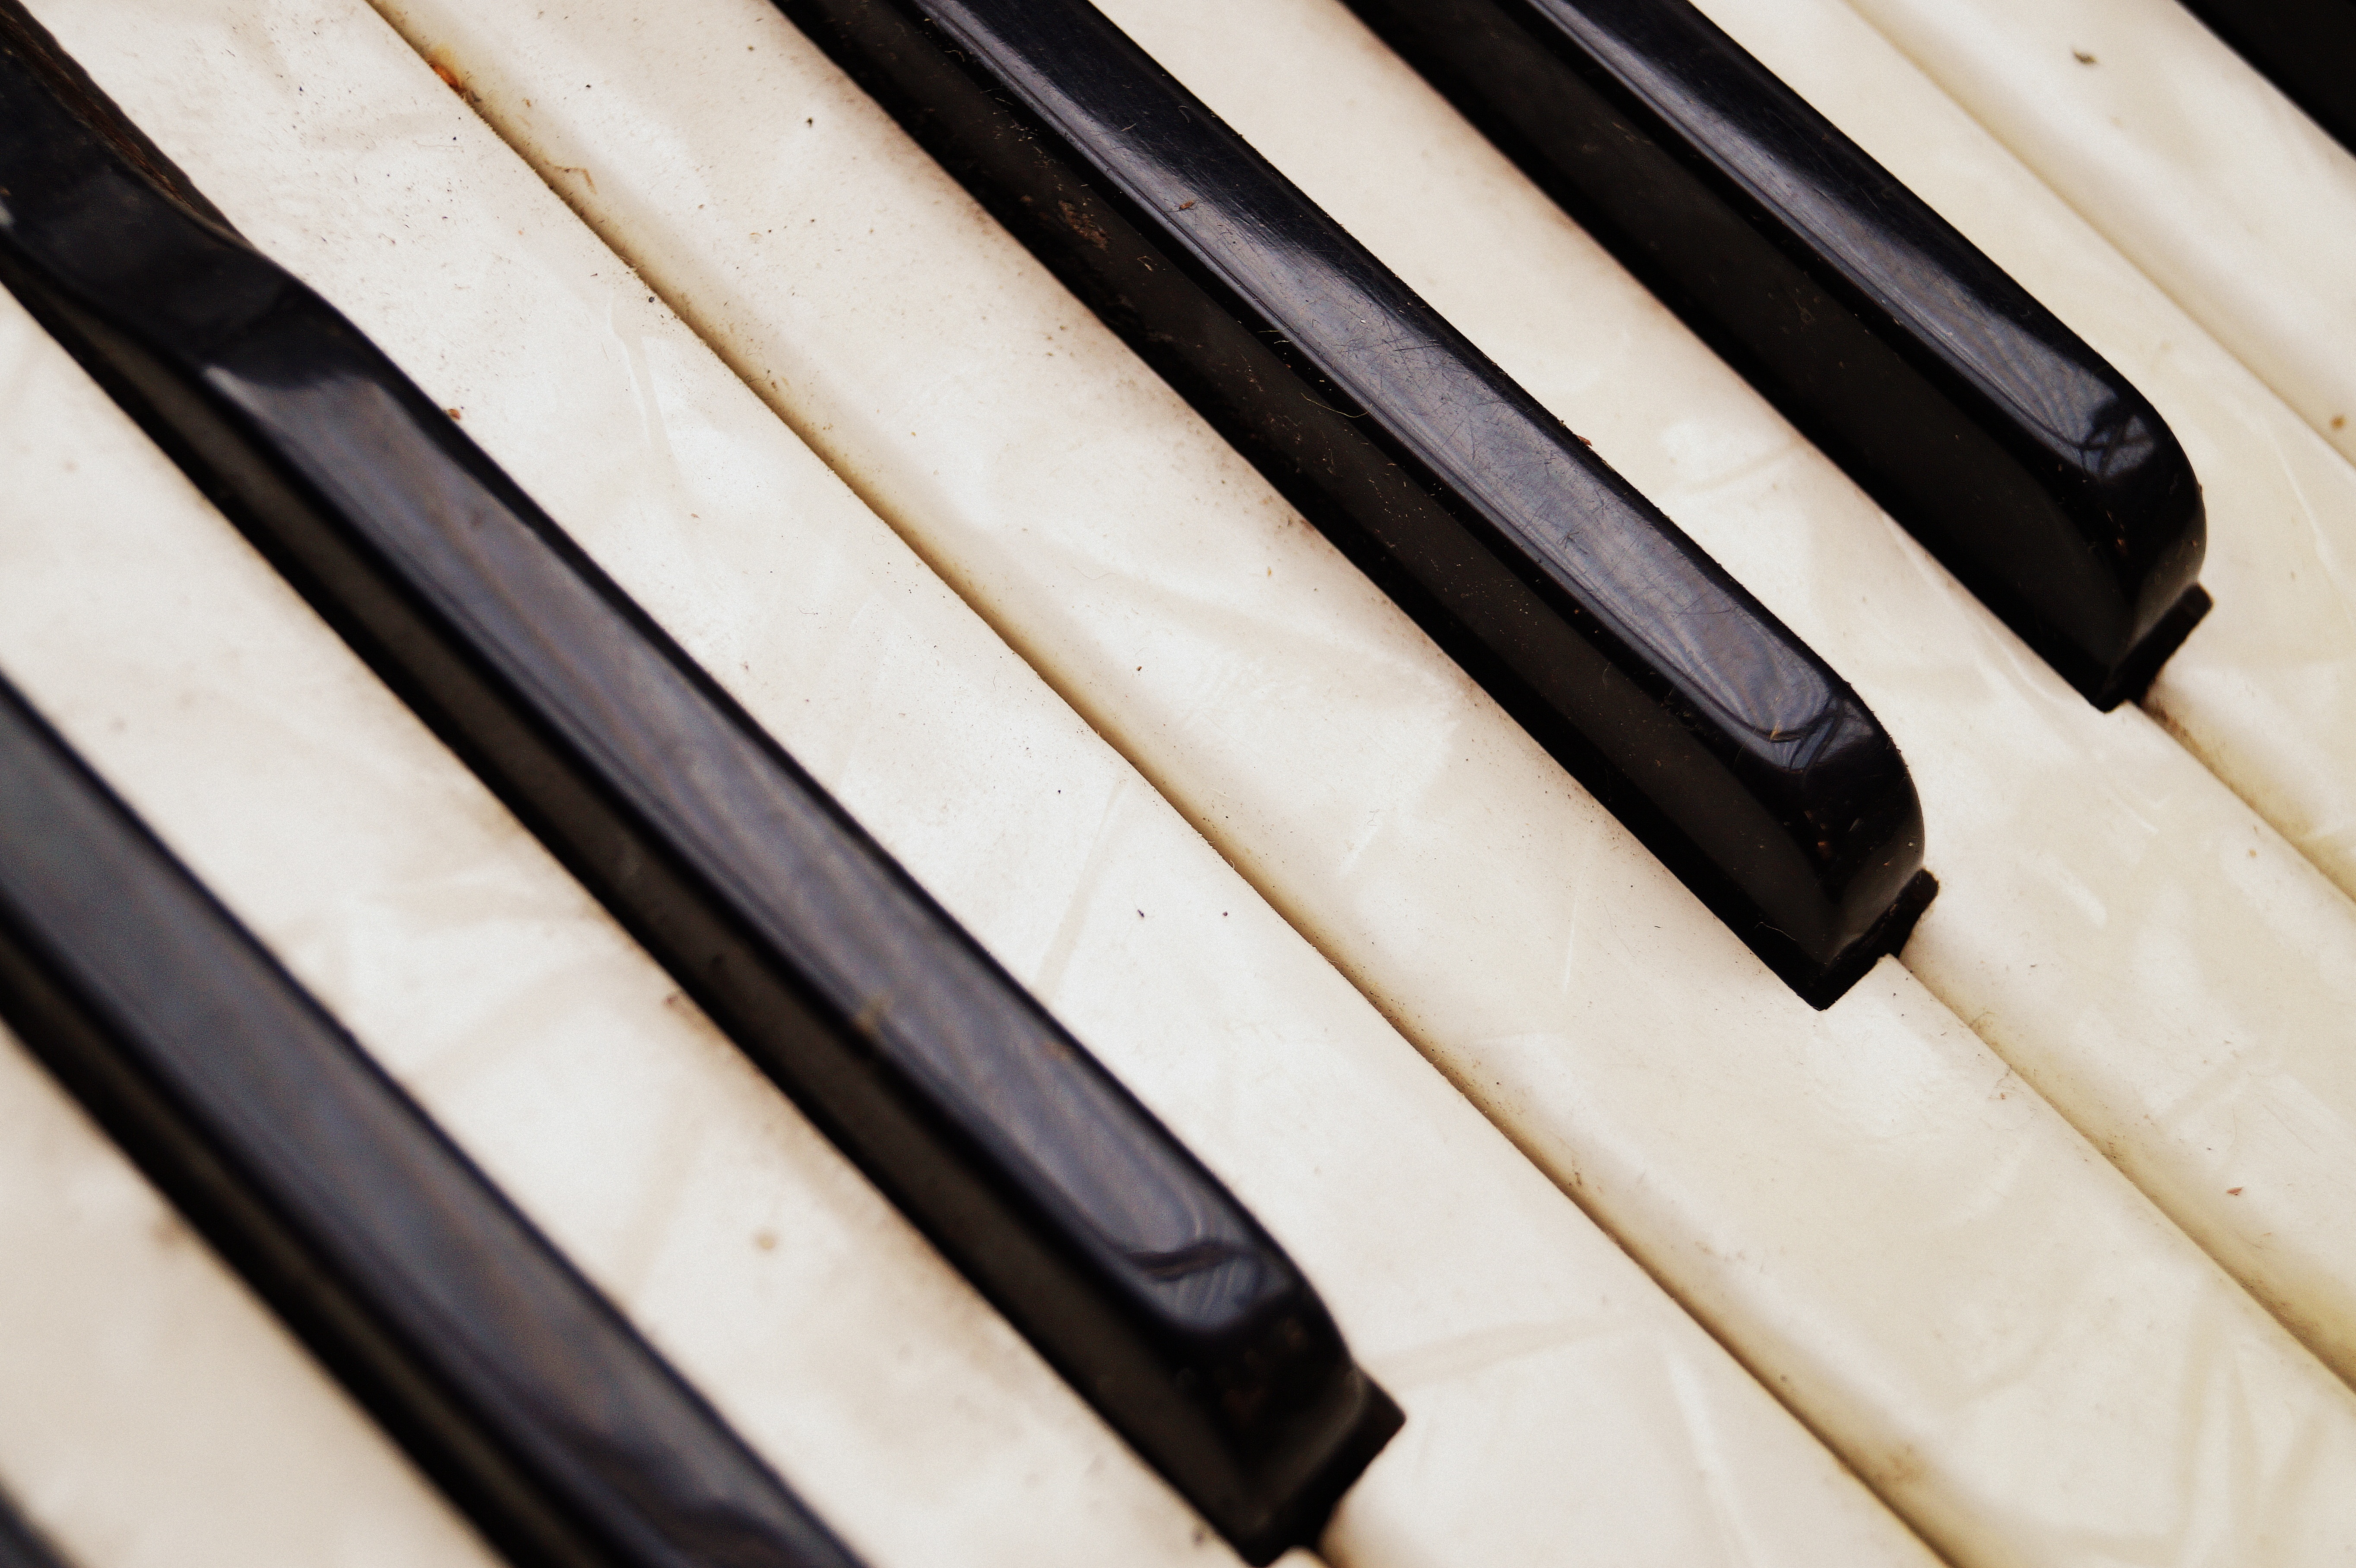
music, black and white, technology, piano, musical instrument, close up, keys, keyboard instrument, accordion, automotive exterior